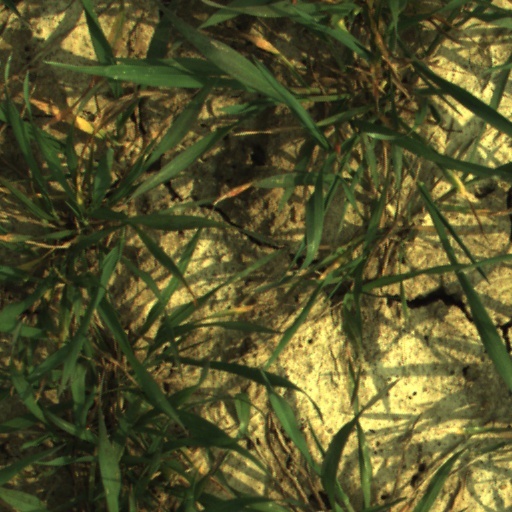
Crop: wheat